History of IBM magnetic disk drives

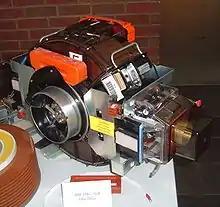
IBM 3380 disk drive module

The IBM 3330 Direct Access Storage Facility, code-named "Merlin", was introduced in June 1970 for use with the IBM System/370 and the IBM System 360/195. The original announcement included the 3330 Model 1, with two drives, and the 3330 Model 2, with only one drive. The 3330 has removable disk packs, similar to its predecessors, and the packs hold 100 MB (404×19×13,030 bytes). Access time is 30 ms and data transfers at 806 kB/s. A major advance introduced with the 3330 is the use of error correction, which makes the drives more reliable and reduces costs because small imperfections in the disk surface can be tolerated. The circuitry can correct error bursts up to 11 bits long through use of fire codes.